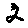
Label: 2